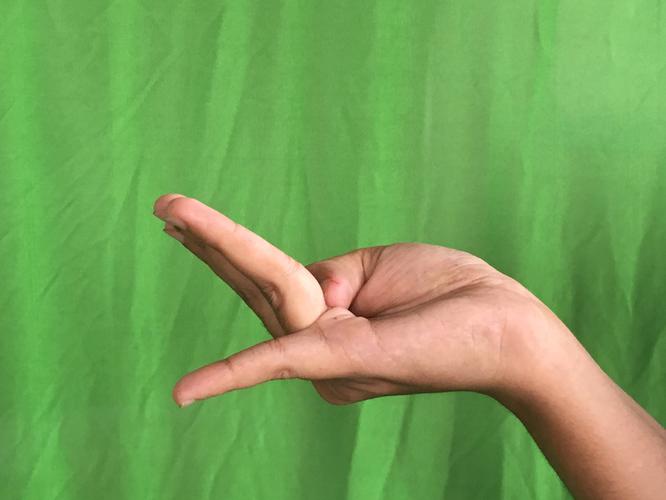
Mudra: Chaturam
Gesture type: single_hand